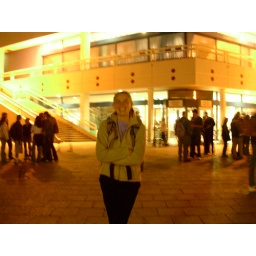
Heather in front of the TV tower after dinner